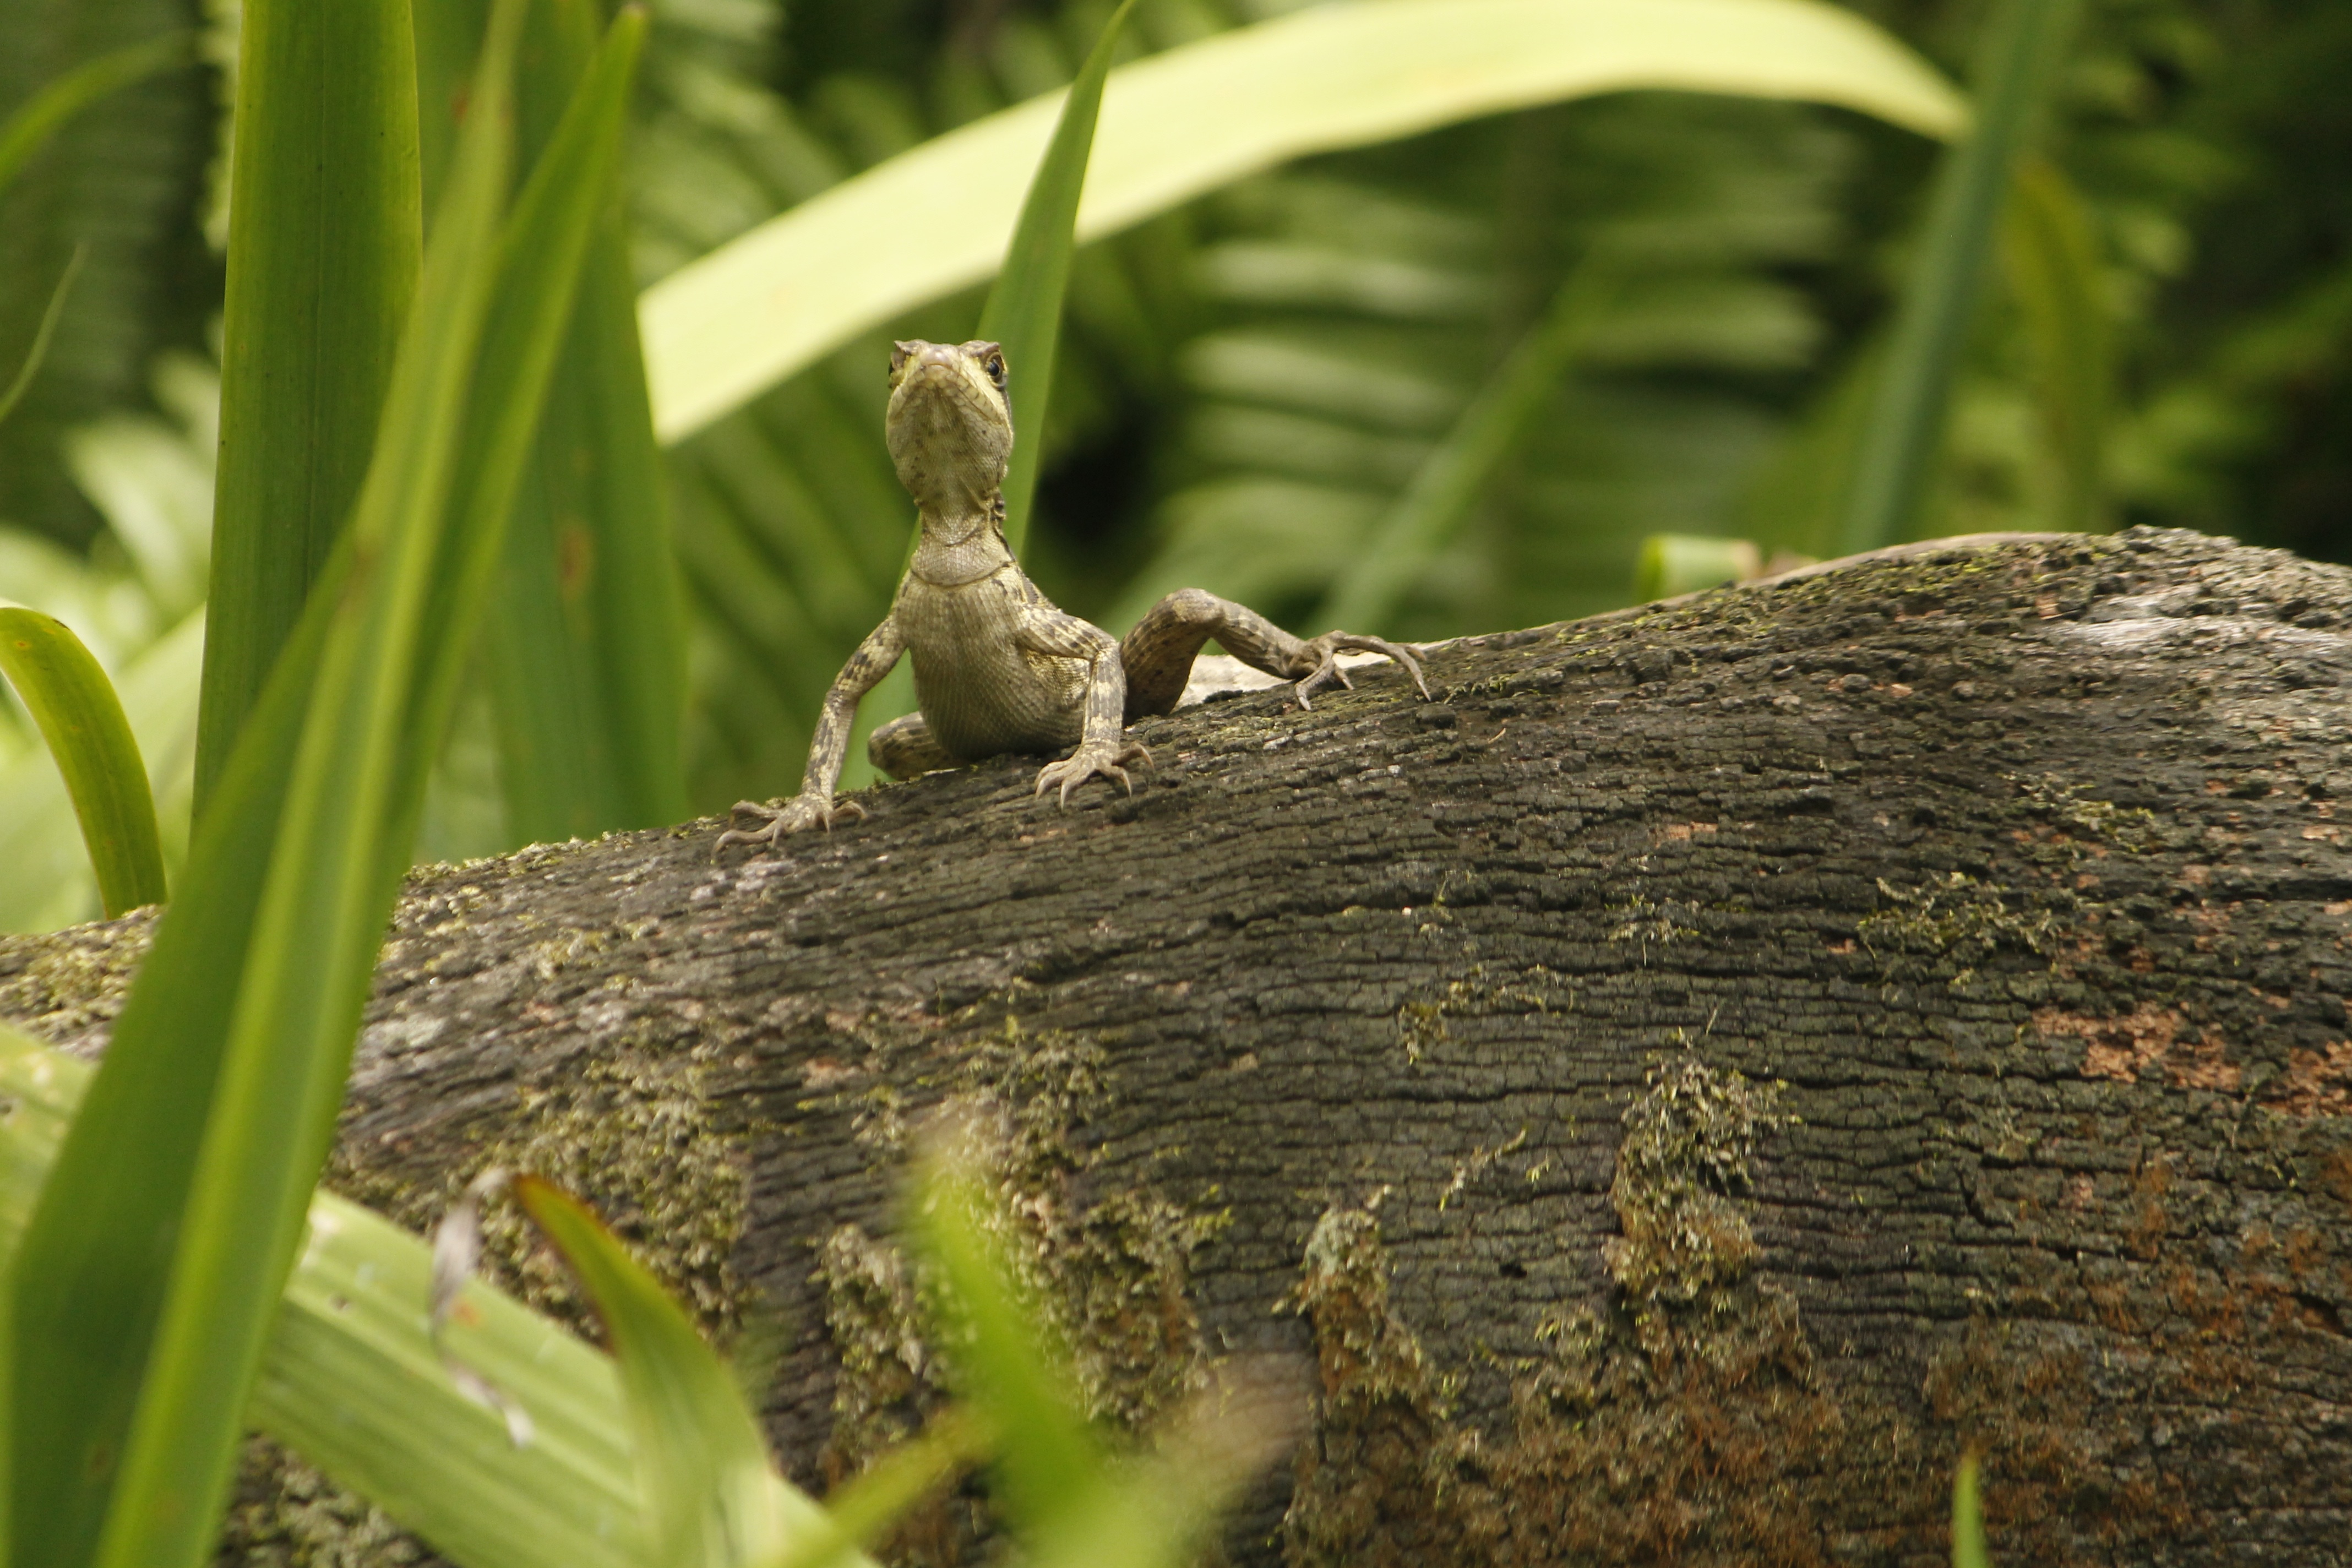
nature, bird, animal, wildlife, green, jungle, natural, reptile, garden, fauna, lizard, animals, rainforest, vertebrate, reptiles, cold blooded animals